Albatros J.II

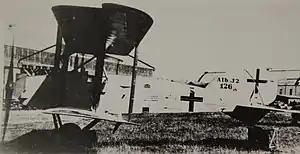

The Albatros J.II was a German single-engine, single-seat, biplane ground-attack aircraft of World War I.